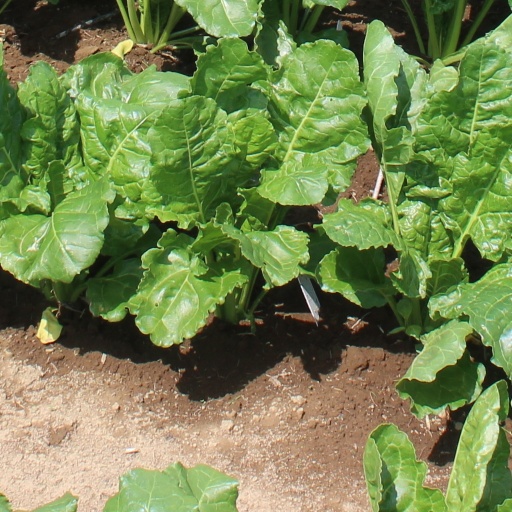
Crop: sugar beet